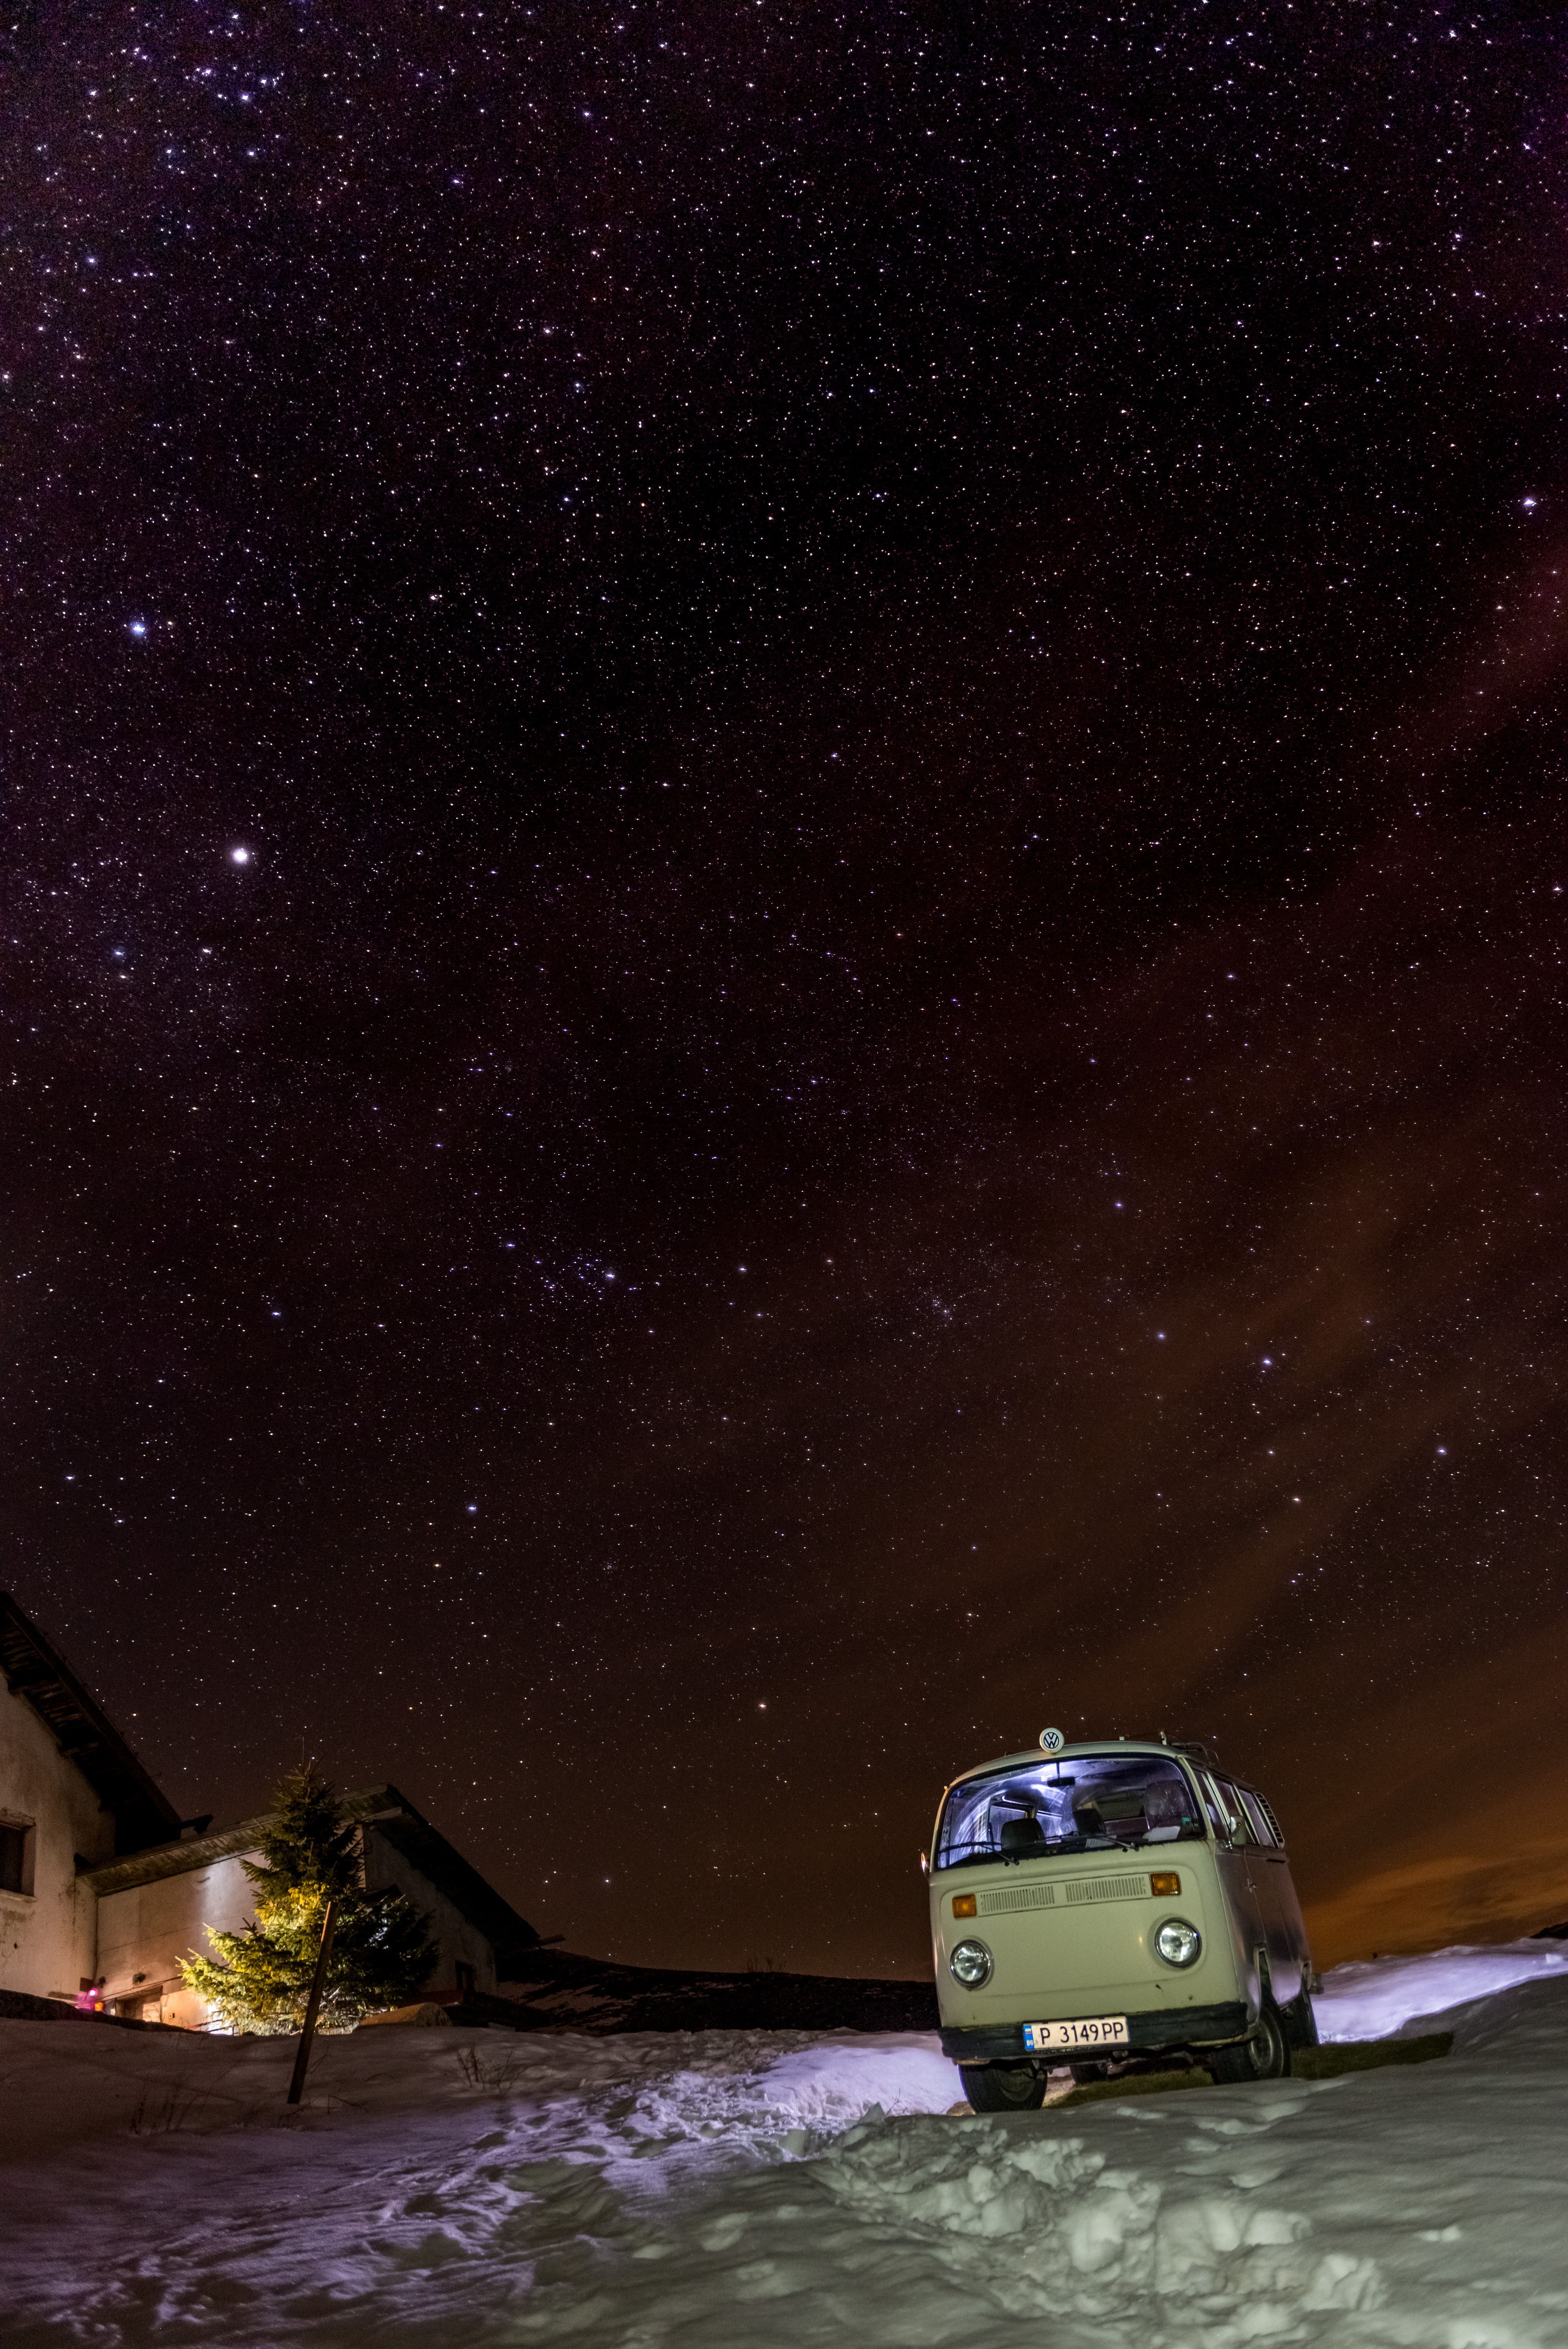
sky, night, vehicle, car, astronomical object, atmosphere, automotive lighting, landscape, star, snow, headlamp, winter, space, midnight, hatchback